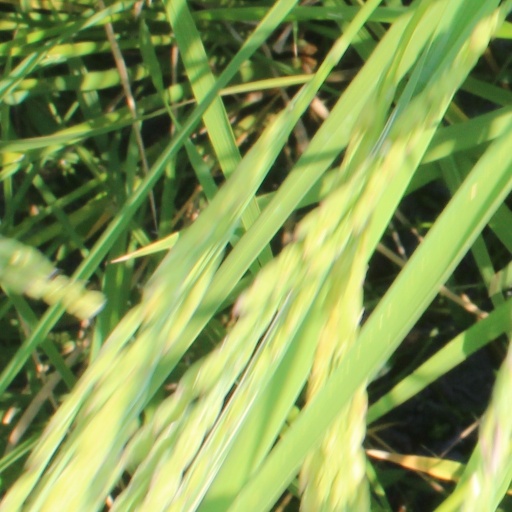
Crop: rice